Nissan VK engine

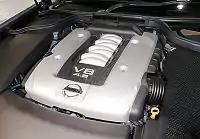
VK45DE

The VK45DE was introduced in 2002 and is built in Yokohama, Japan. Bore and stroke is . Output is at 6,400 rpm with of torque at 4,000 rpm. Redline is at 6,600 rpm. It has an aluminum engine block and aluminum DOHC cylinder heads. It uses SFI, has 4 titanium valves per cylinder with Continuous Variable Valve Timing and features forged steel connecting rods, 4 one-piece cast camshafts, an unusual variable-flow induction system optimizes airflow for low- and high-speed operation, low-friction molybdenum-coated pistons, and a microfinished forged crankshaft.